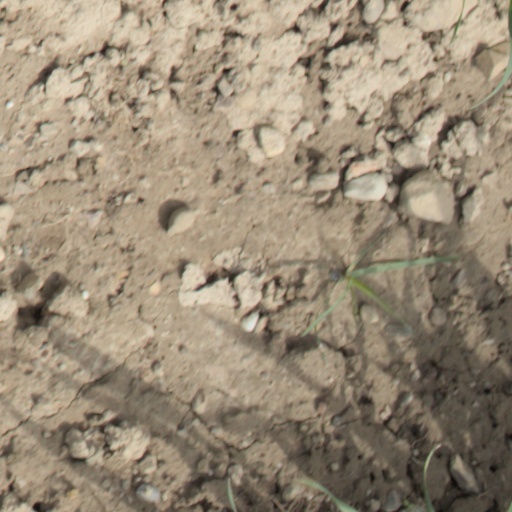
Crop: wheat